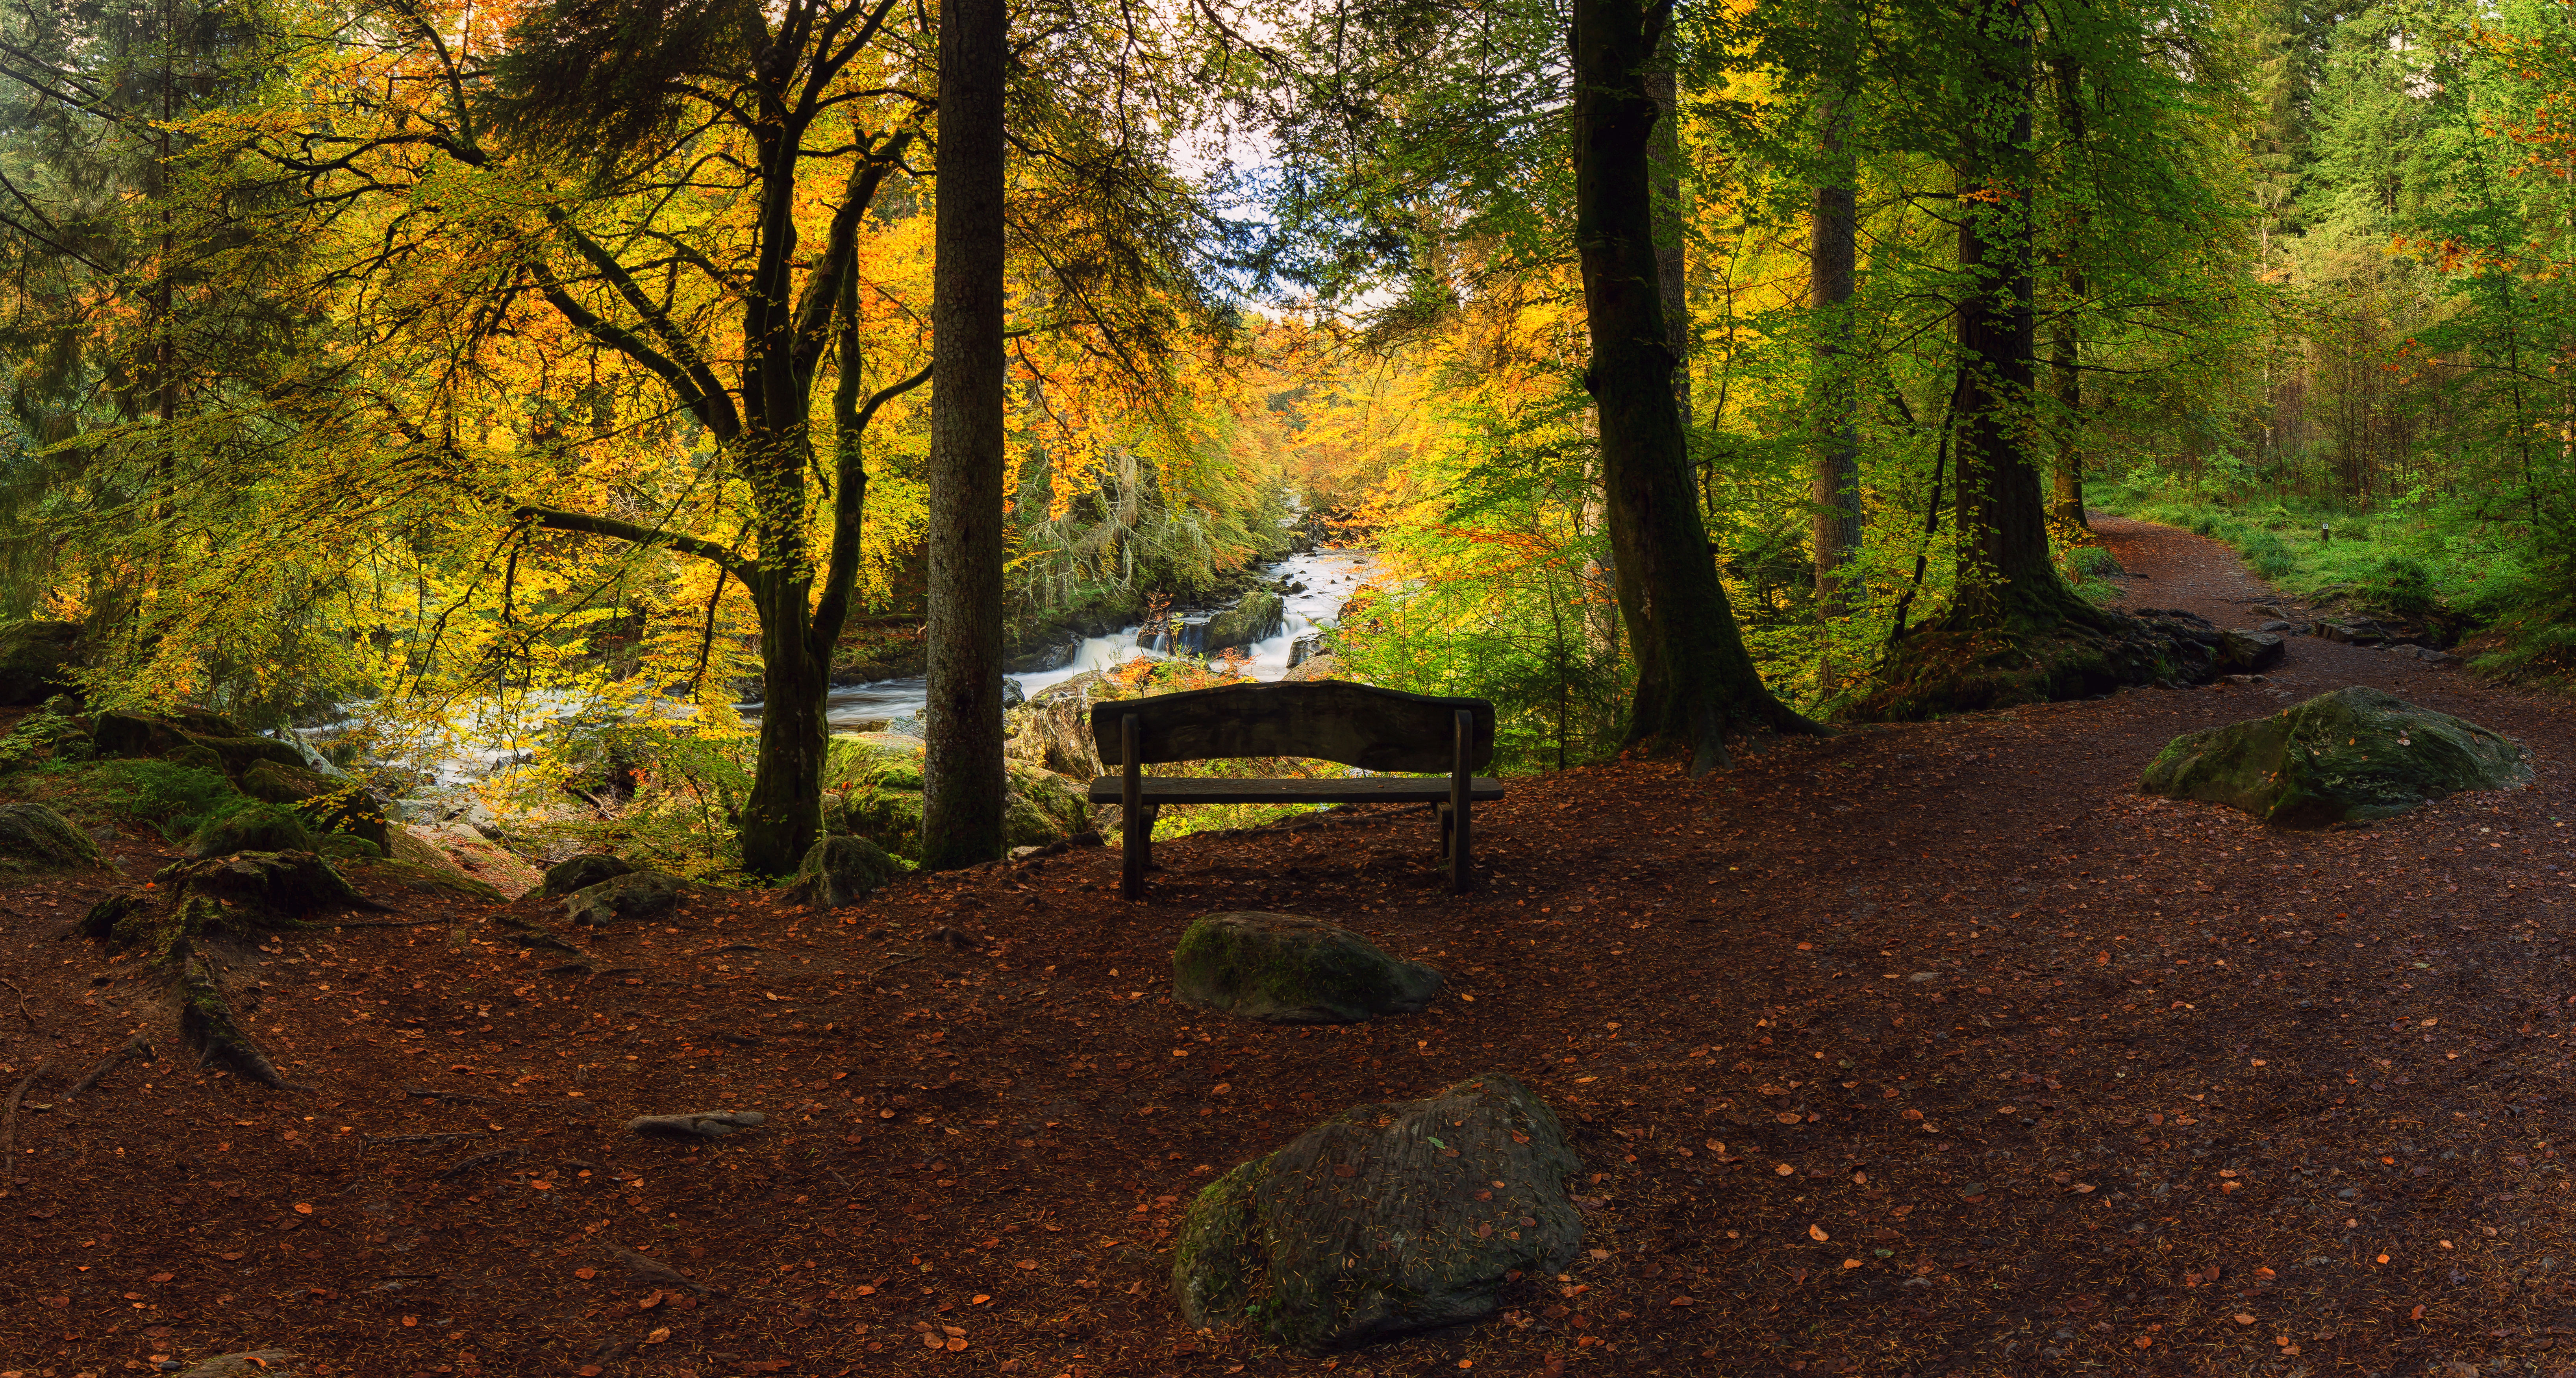
landscape, tree, nature, forest, wilderness, plant, trail, sunlight, morning, leaf, autumn, season, cool image, deciduous, canon6d, scotland, hermitage, woodland, habitat, i, autumnleaves, woodlands, autumncolours, ecosystem, ef1635mmf4lisusm, perthshire, dunkeld, blacklinnwaterfall, thehermitageautumn, riverbraan, natural environment, woody plant